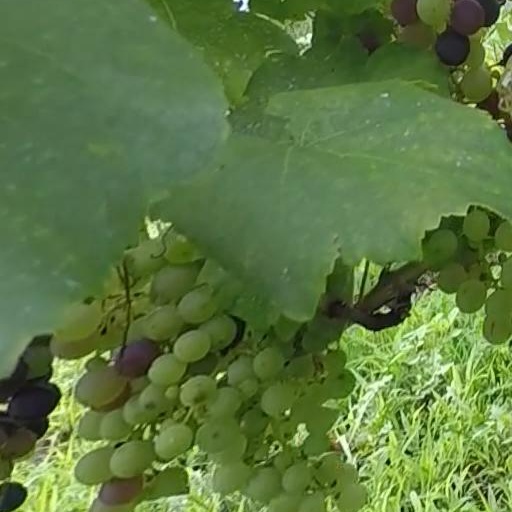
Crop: grape